Károly Solymár

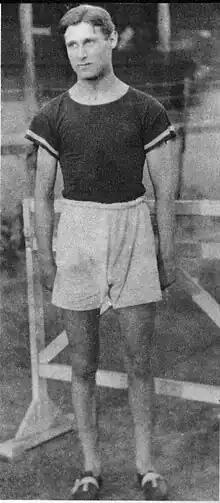

Károly Solymár (23 December 1894 – 15 December 1945) was a Hungarian hurdler. He competed in the men's 110 metres hurdles at the 1912 Summer Olympics.